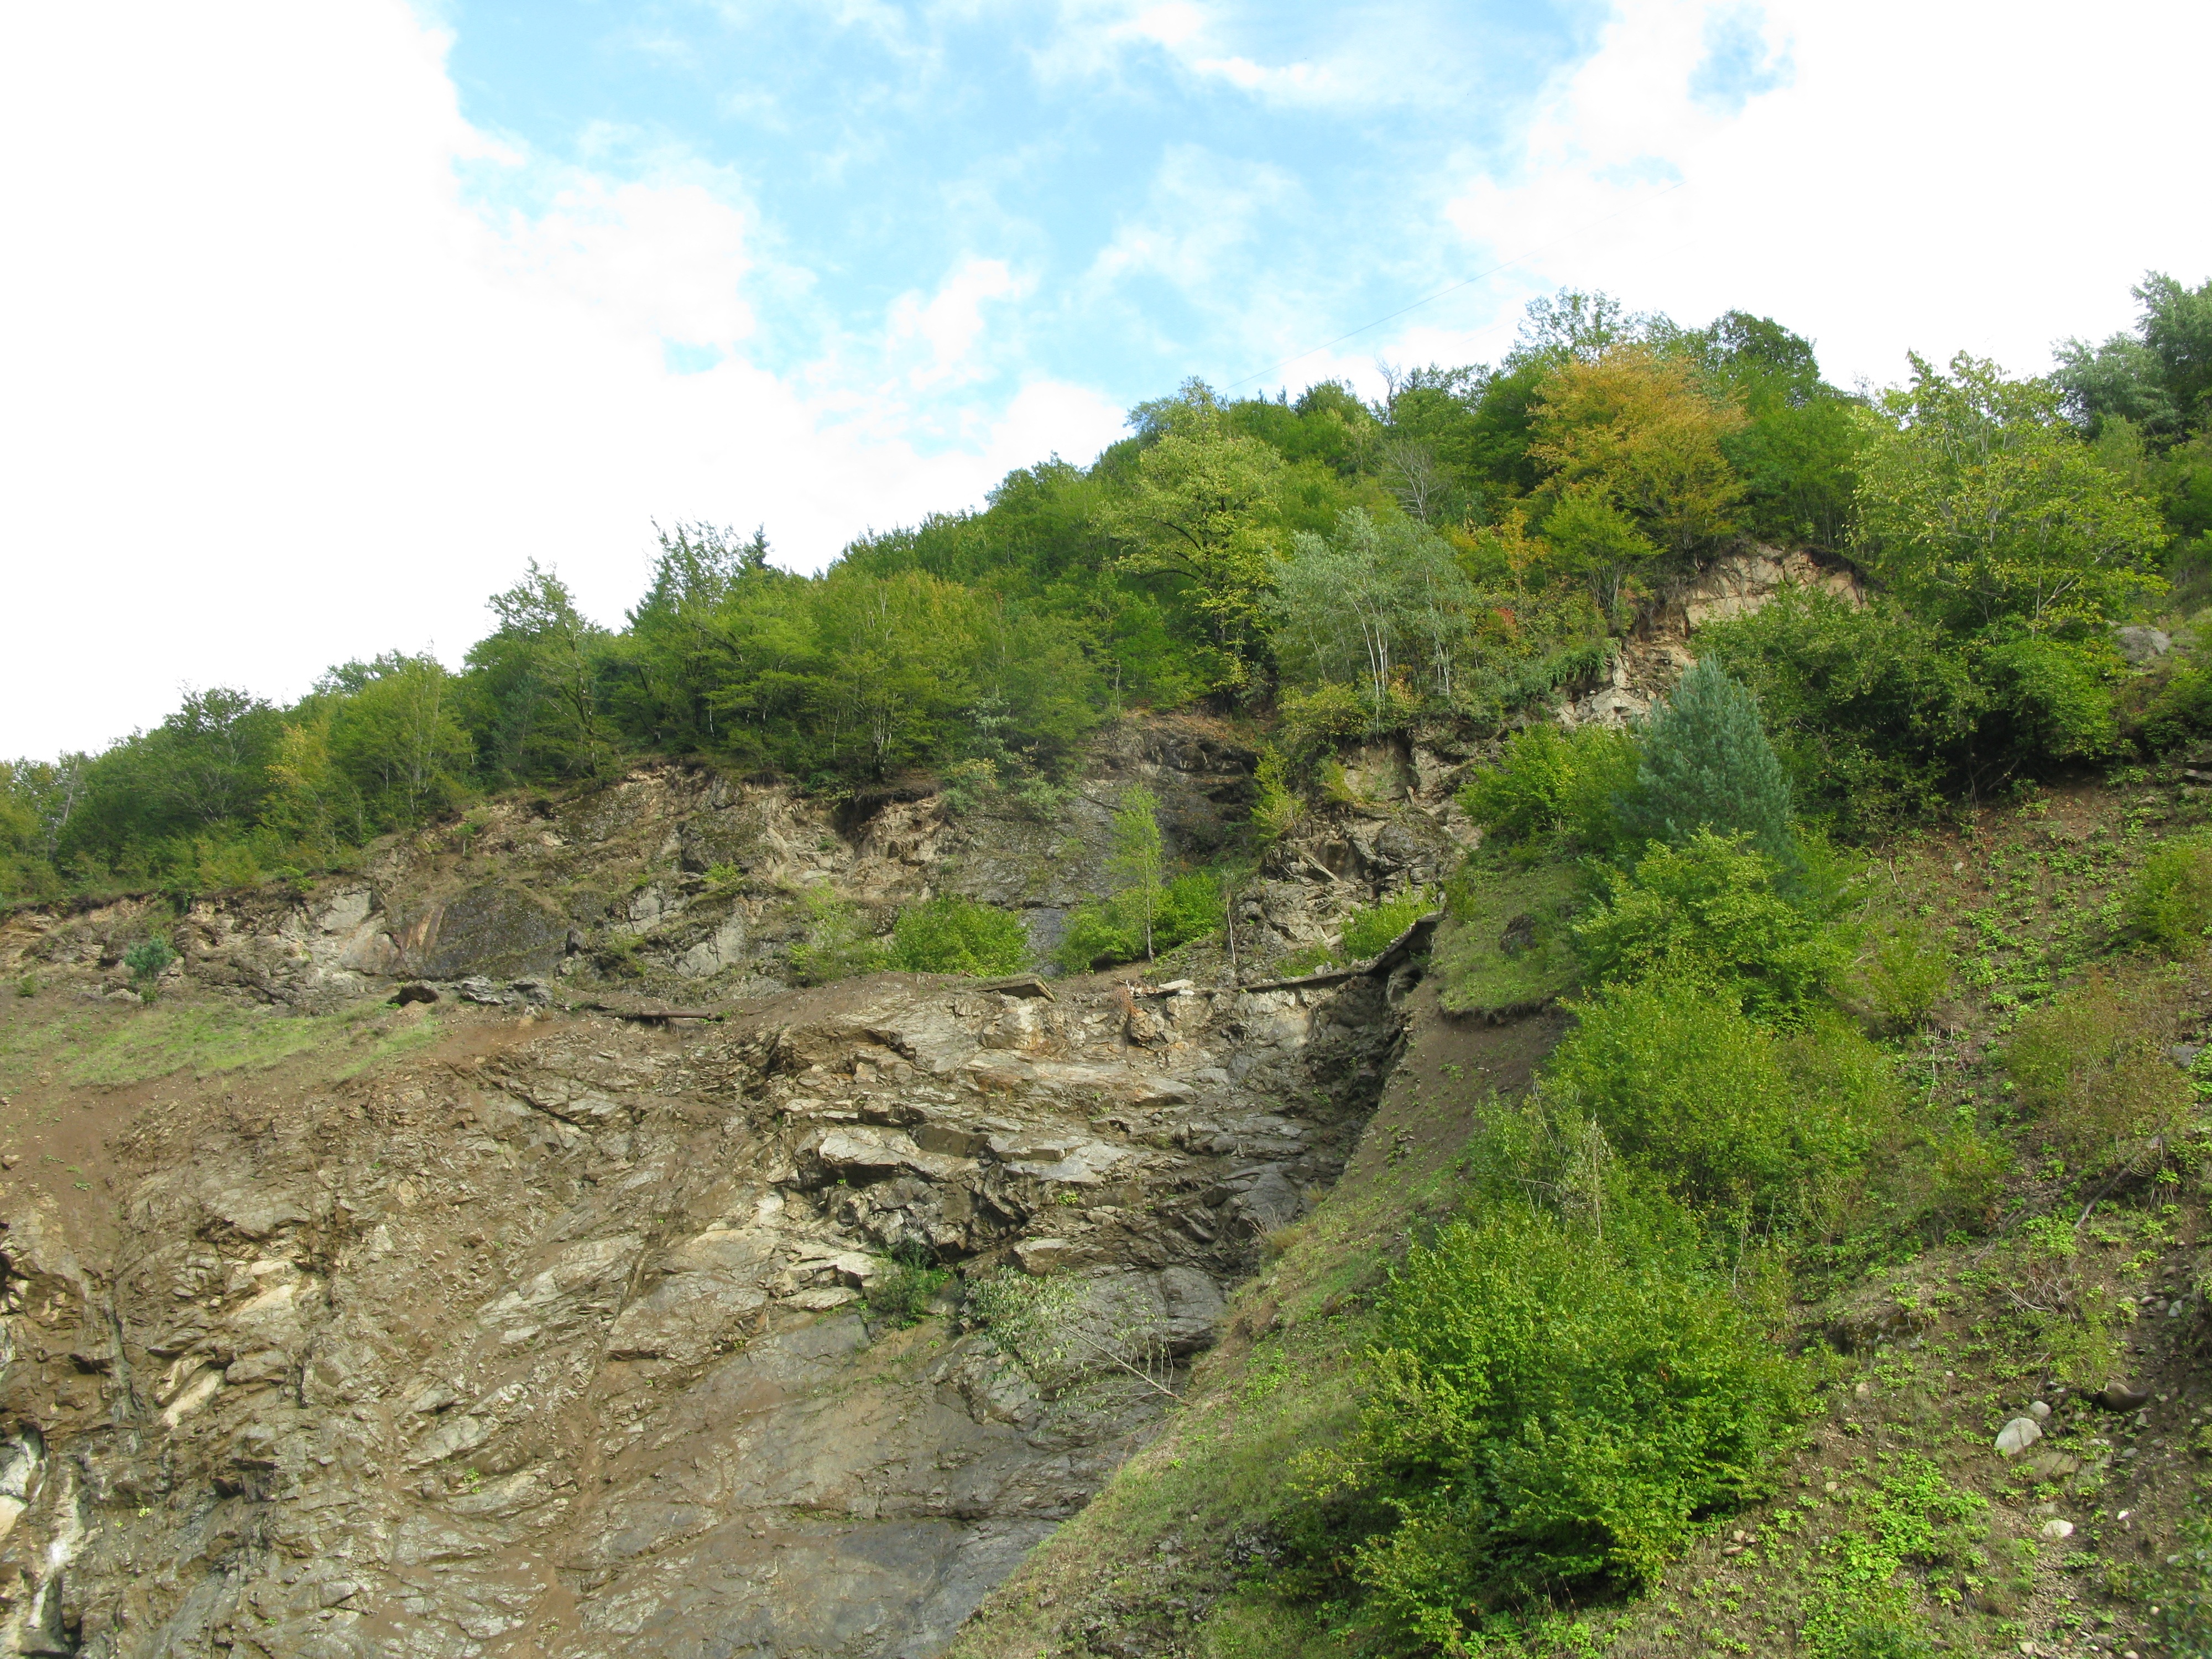
landscape, nature, trail, cliff, jungle, soil, canyon, terrain, ridge, waterway, geology, mountains, plateau, georgia, ecosystem, geological phenomenon